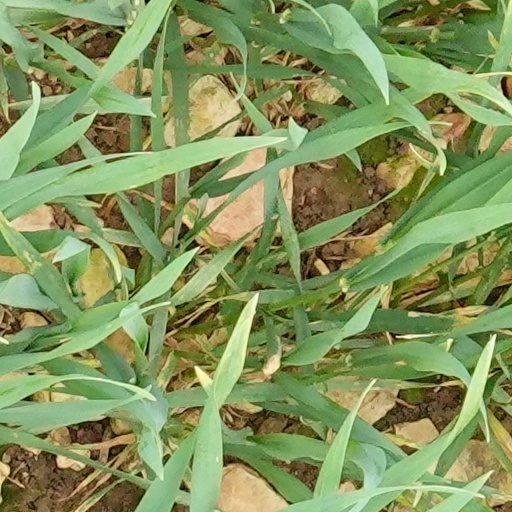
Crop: wheat